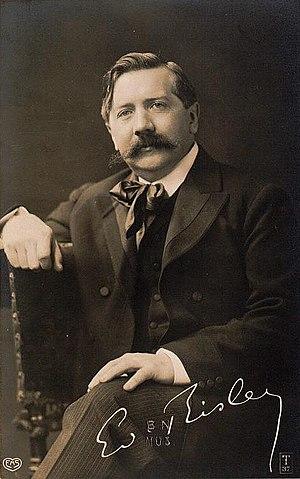
Joseph-Édouard Risler né le 23 février 1873 à Baden-Baden et mort le 21 juillet 1929 à Paris, est un pianiste français. Ses parents sont Auguste Risler, artiste peintre alsacien, et Elisabeth Hertweck, son épouse d'origine allemande.
11 janvier : le Stabat Mater de Karol Szymanowski, créé à Varsovie sous la direction de Grzegorz Fitelberg.